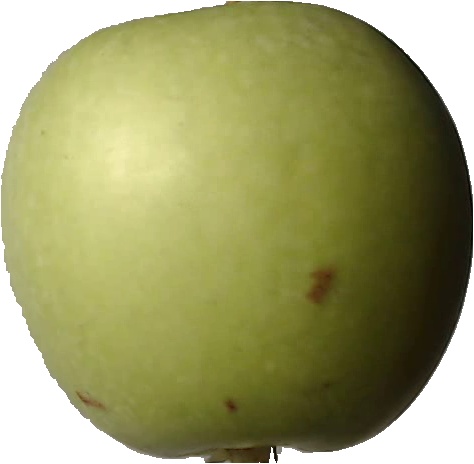
Label: apple_granny_smith_1